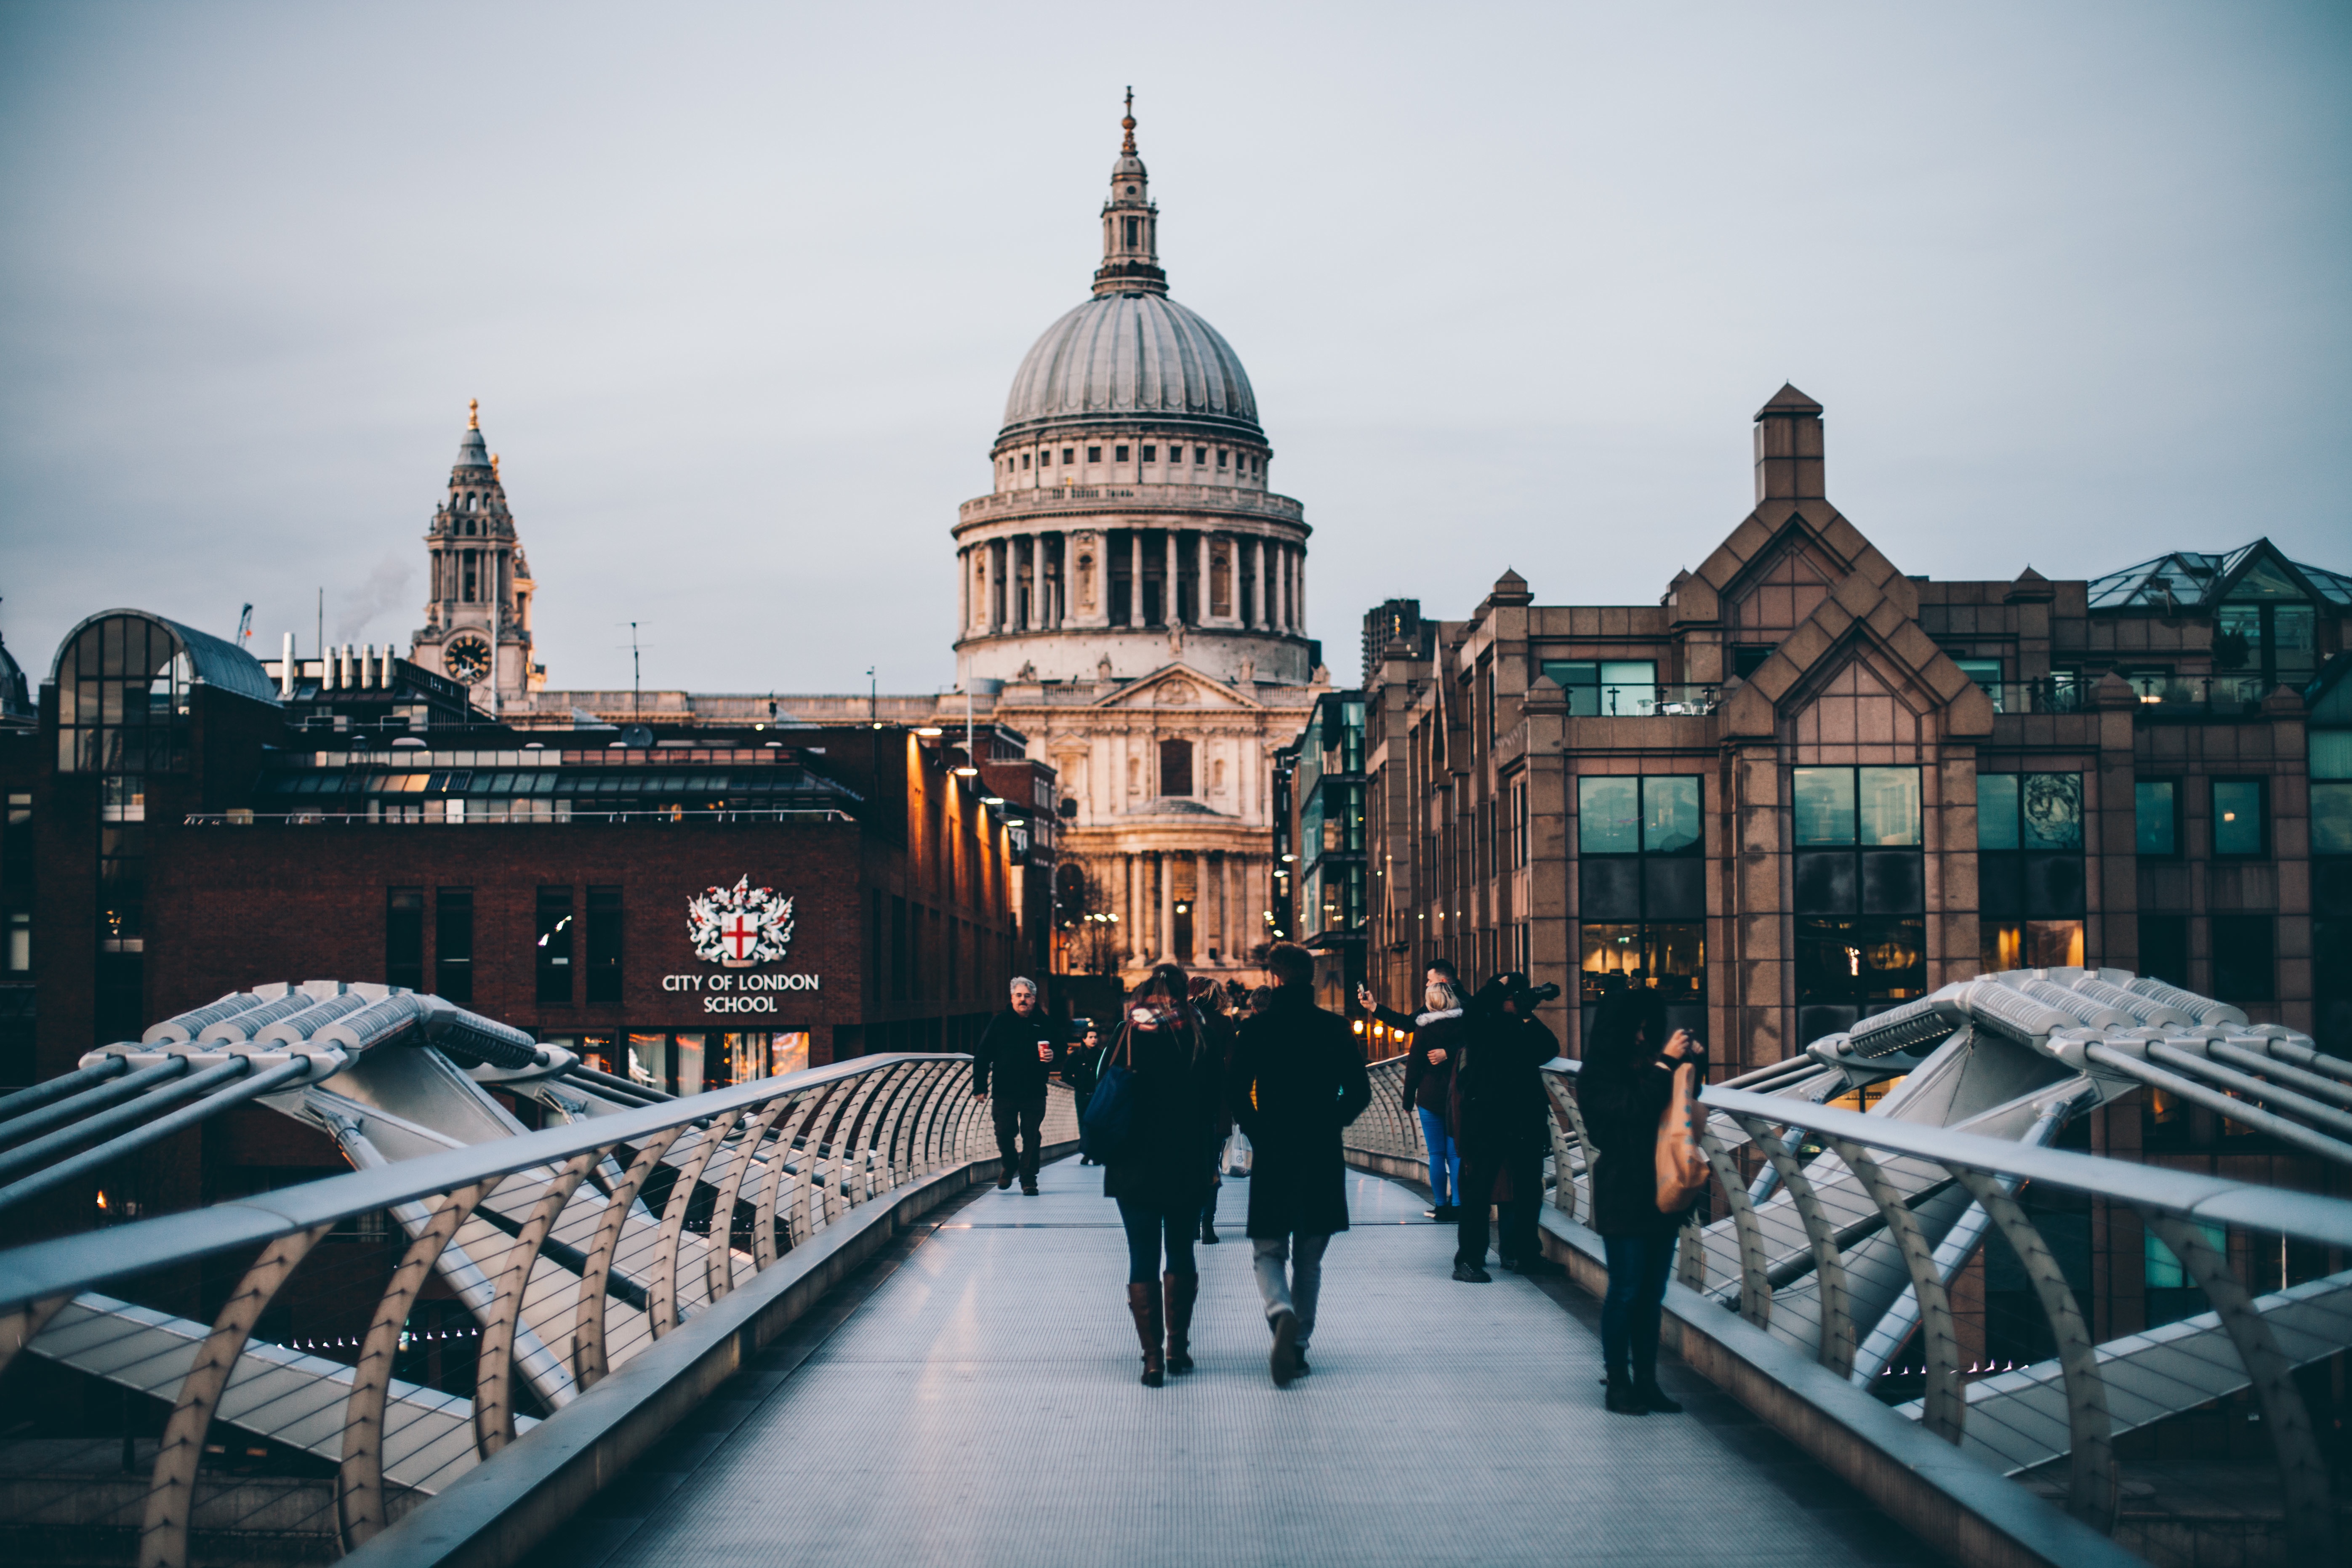
architecture, bridge, skyline, building, city, skyscraper, cityscape, downtown, evening, reflection, landmark, cathedral, tourism, waterway, london, town square, metropolis, urban area, human settlement